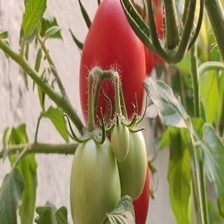
Label: tomato